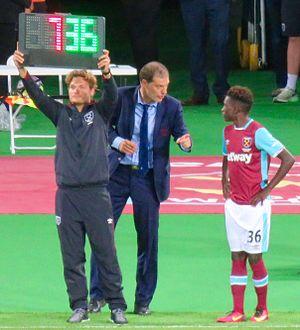
Domingos Quina, né le 18 novembre 1999 à Bissau, est un footballeur portugais qui évolue au poste de milieu de terrain au Watford FC.